Komsomolsk-na-Amure constituency

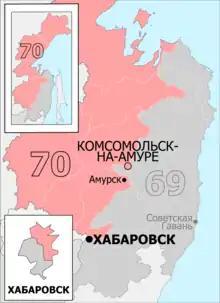
Constituency boundaries since 2016

The Komsomolsk-na-Amure constituency (No.70) is a Russian legislative constituency in Khabarovsk Krai.